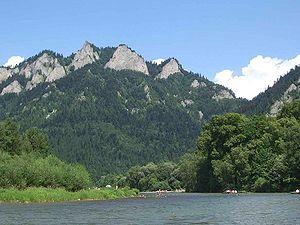
Le parc national des Piénines est un parc national, situé dans la chaîne de montagnes des Piénines, dans le Sud de la Pologne, à la frontière de la Slovaquie où il jouxte le parc homonyme slovaque. Il s'agit d'une aire protégée de 23,71 km² classée en catégorie II par l'Union internationale pour la conservation de la nature ; elle a vu le jour en 1932. Le parc national est traversé par la rivière Dunajec.